Open Media

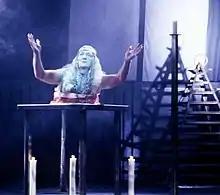
"The Secret Cabaret"

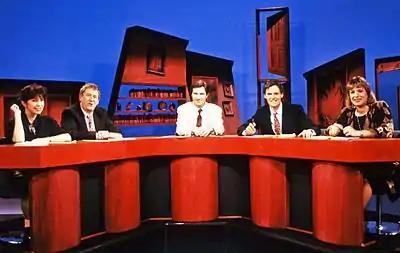
"Don't Quote Me", Geoffrey Perkins with guests including Austin Mitchell, Carol Thatcher and Simon Williams, Channel 4 1990

"After Dark" featured appearances by such well-known figures as Buzz Aldrin, Andrea Dworkin, Patricia Highsmith, Shere Hite, David Irving, Bianca Jagger, Christine Keeler, Adnan Khashoggi, Bruce Oldfield, Edward Teller and Peter Ustinov.